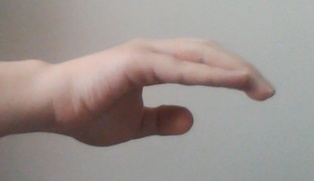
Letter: jeem